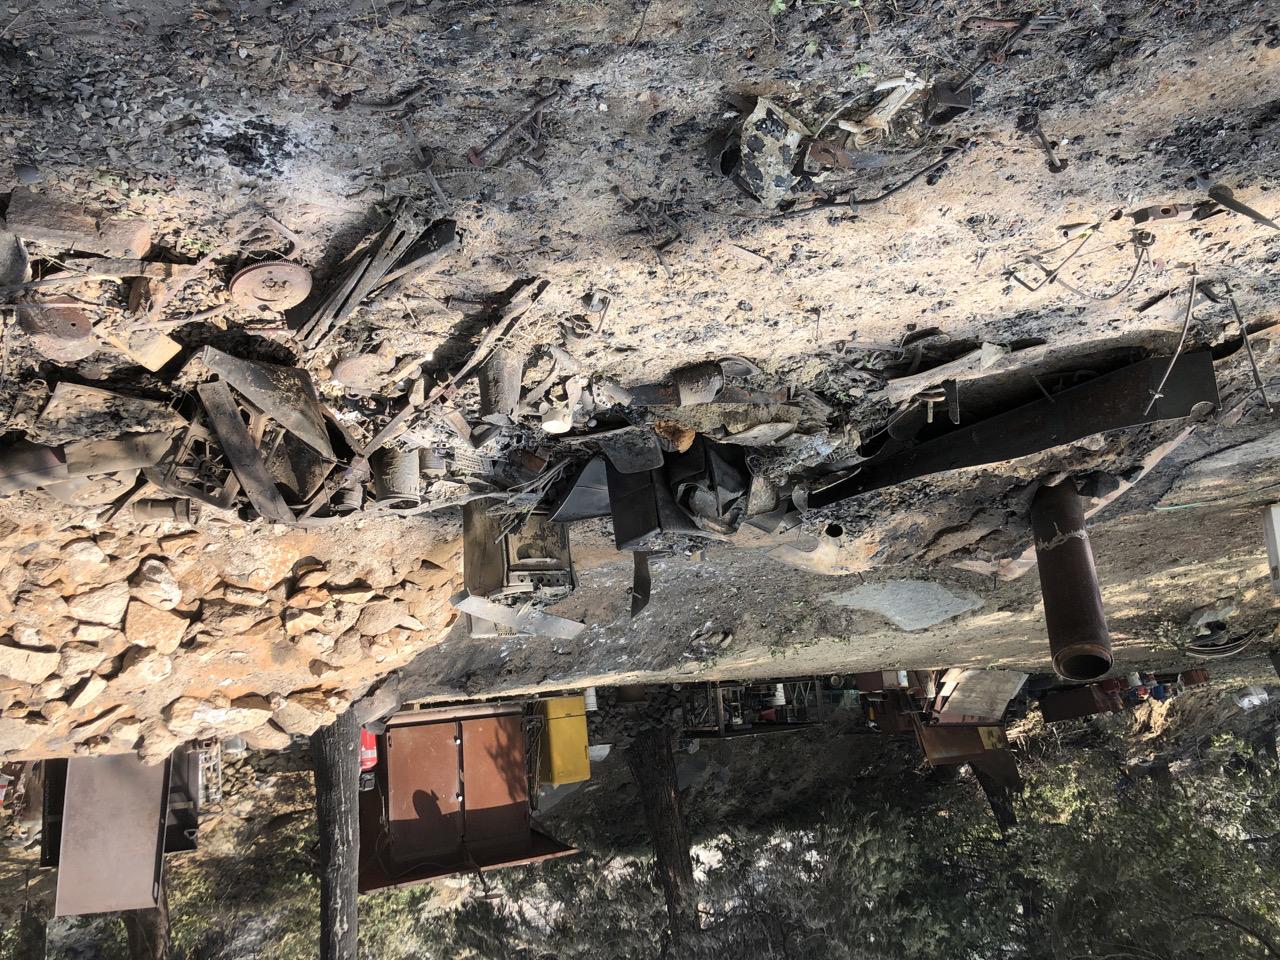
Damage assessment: destroyed